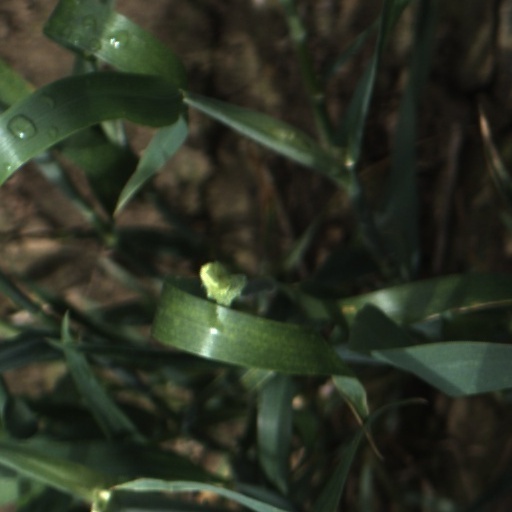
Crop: wheat